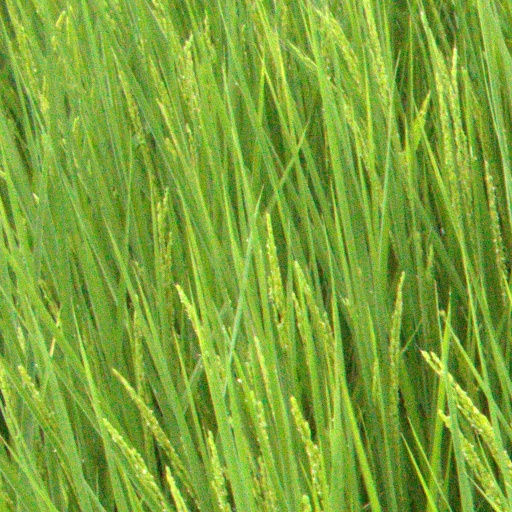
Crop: rice